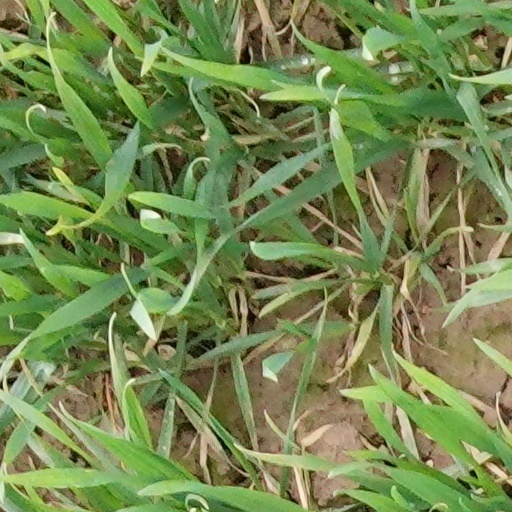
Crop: wheat